Ken Grimwood

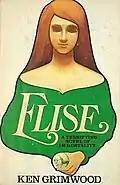

Other novels include "The Voice Outside" (1982), exploring mind control and telepathy-inducing drugs; and "Elise" (1979). Born in Versailles in 1683, Elise is immortal because of her DNA. The story traces her experiences with various lovers and husbands through the centuries. "Elise" is now regarded as a rare book and sells at collector prices.